Imelda Marcos

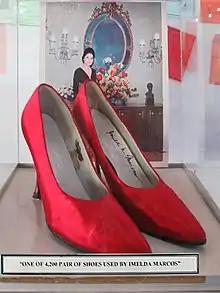
A pair of shoes from Marcos's infamous collection

In November 2006, Marcos started her own business, a fashion label "Imelda Collection" including jewelry, clothing and shoes with the help of her daughter Imee.